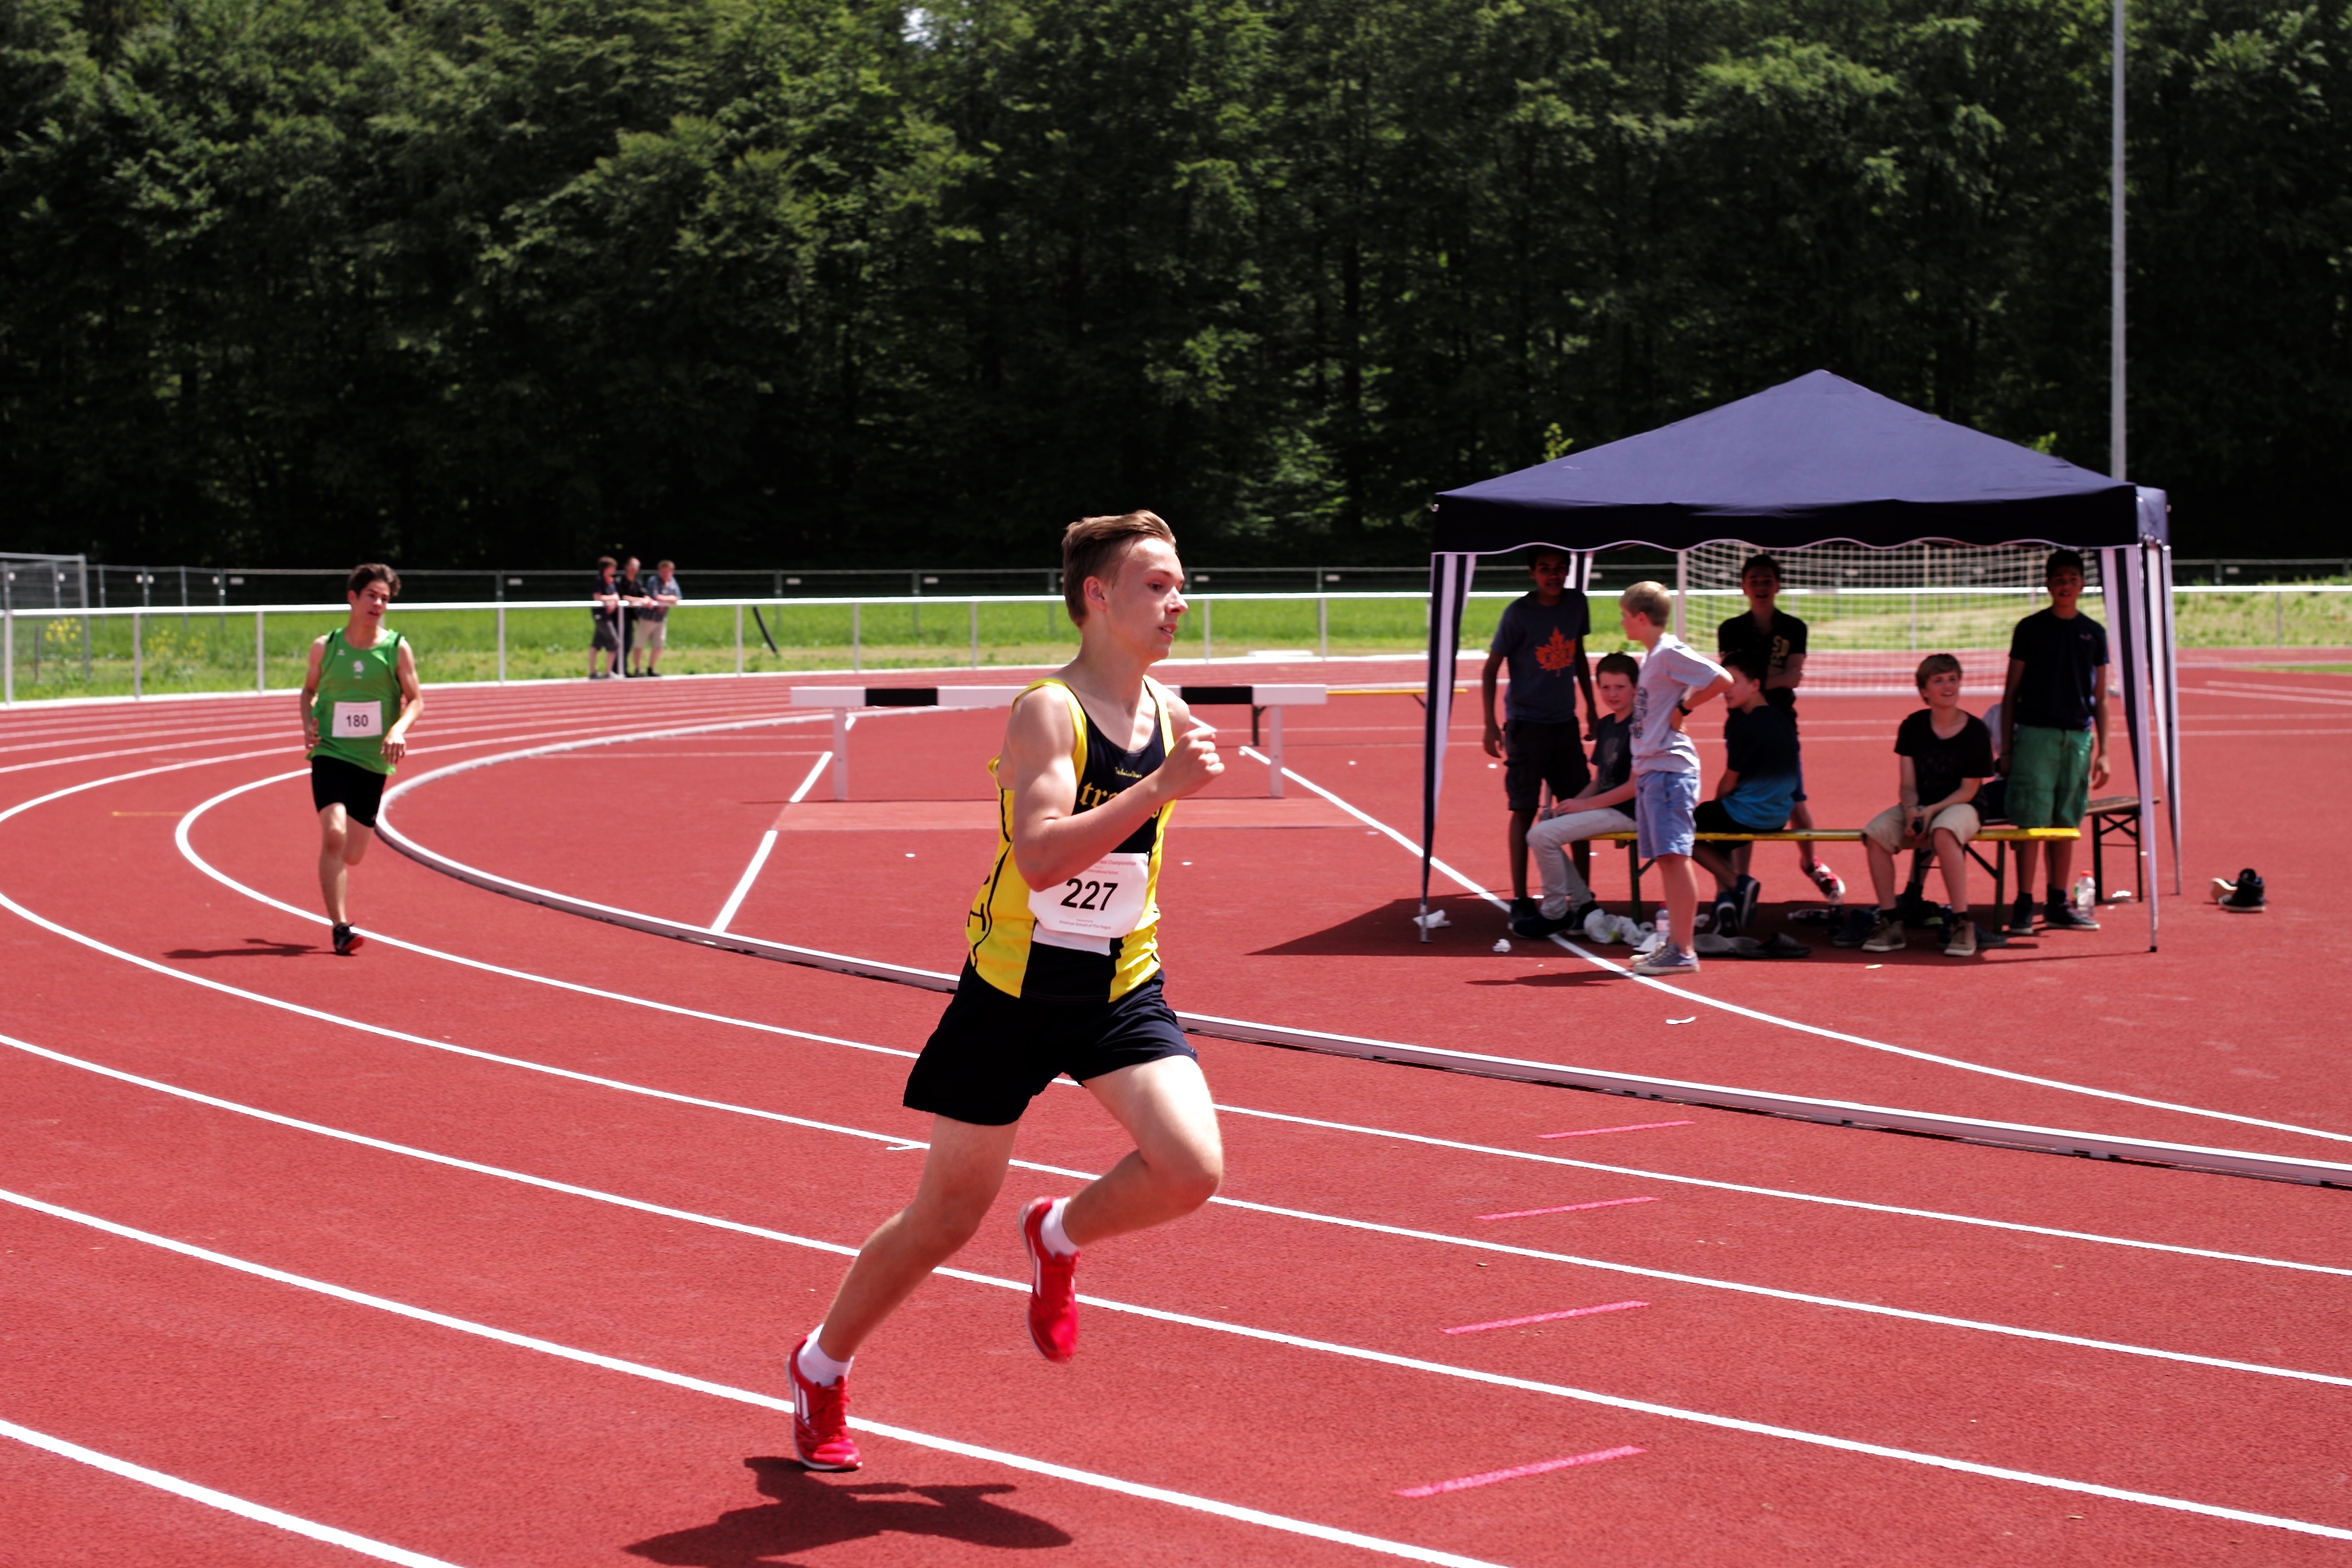
running, jumping, sports, athletics, sprint, hurdle, physical exercise, human action, track and field athletics, heptathlon, middle distance running, 800 metres, 110 metres hurdles, 4 100 metres relay, 100 metres hurdles